Religion in Houston

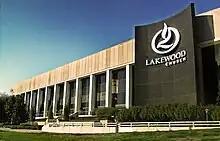
Lakewood Church

Christianity in Houston arrived with its settlement. Since then, Christianity has remained the most prevalently practiced religion for Houston and its metropolitan area. In 2012, Kate Shellnut of the "Houston Chronicle" described Houston as a "heavily Christian city." According to the Pew Research Center and "D Magazine", Houston is the third-most religious and Christian area by percentage of population in the United States, and second in Texas behind the Dallas–Fort Worth metroplex. The metropolitan area of Houston's Christian community is dominated by Protestantism and Roman Catholicism.